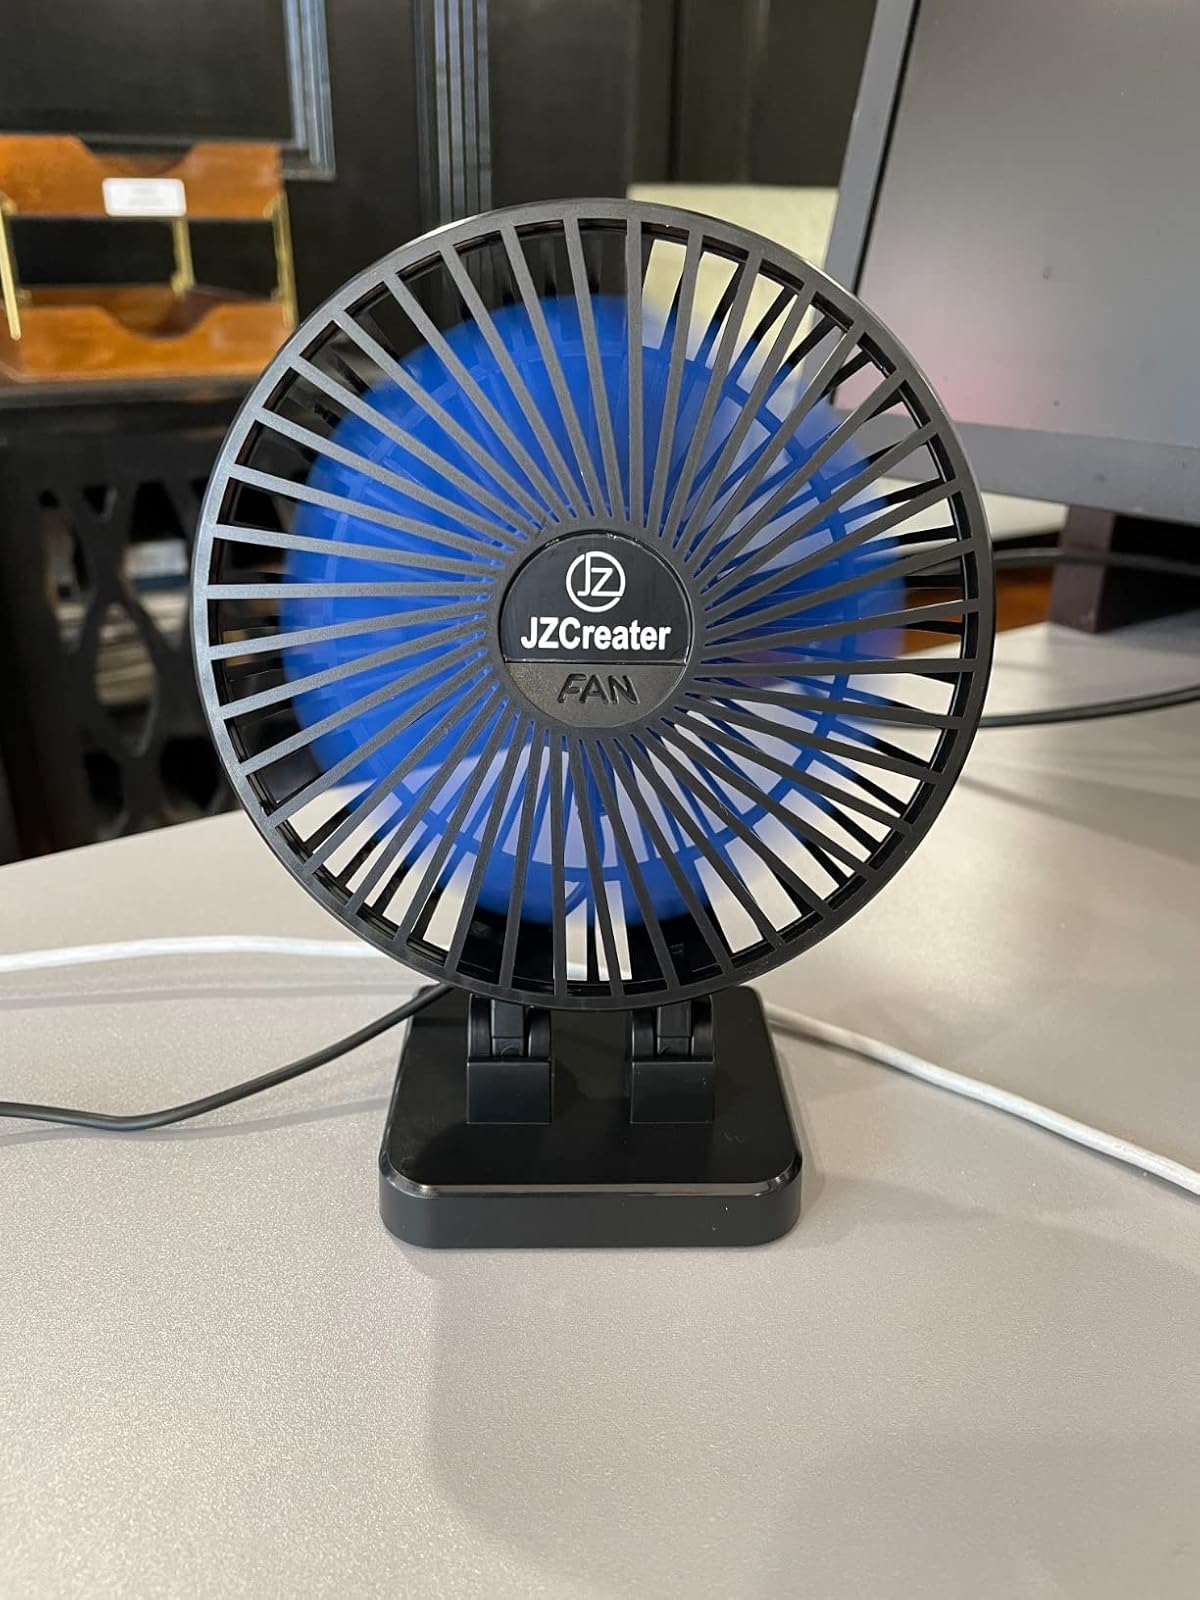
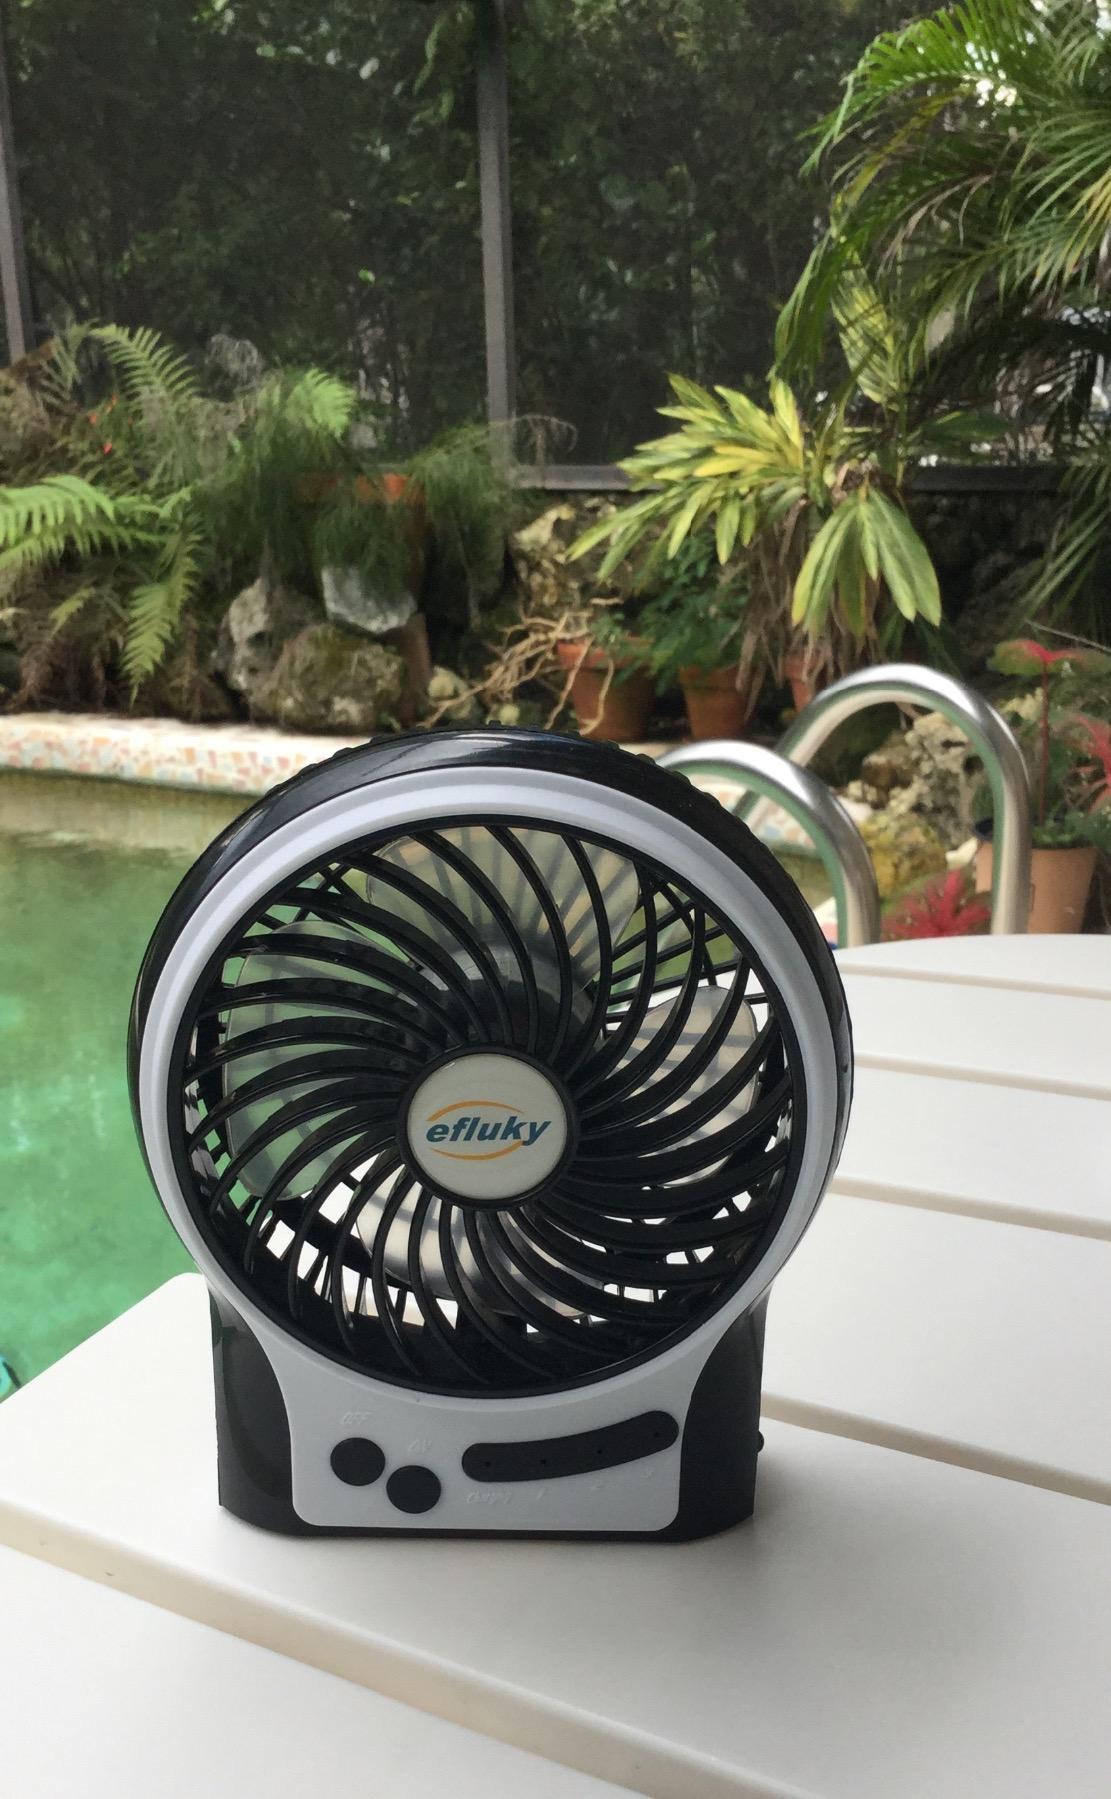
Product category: fan
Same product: no